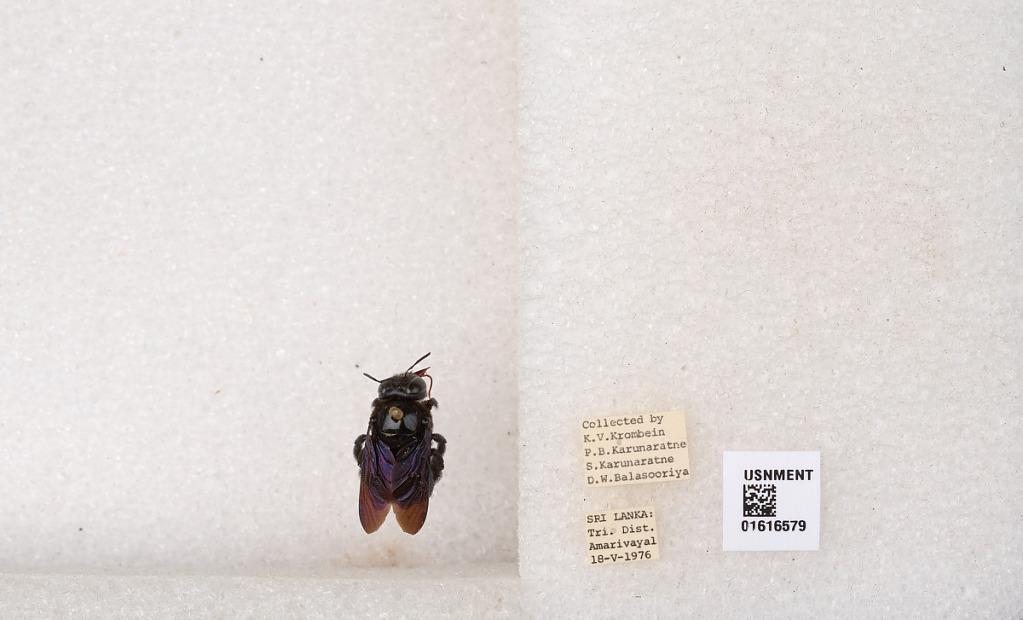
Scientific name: Xylocopa (Nodula) amethystina (Fabricius)
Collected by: K. Krombein, P. Karunaratne, S. Karunaratne & D. Balasooriya
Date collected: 1976-5-18
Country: Sri Lanka
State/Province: Eastern
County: Trincomalee
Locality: Amarivayal
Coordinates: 8.5927, 81.2155